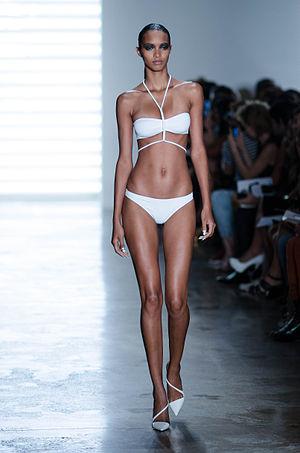
Lais Ribeiro défilant pour Cushnie et Ochs.
Lais Ribeiro, née le 5 octobre 1990 à Teresina, au Brésil est un mannequin brésilien.